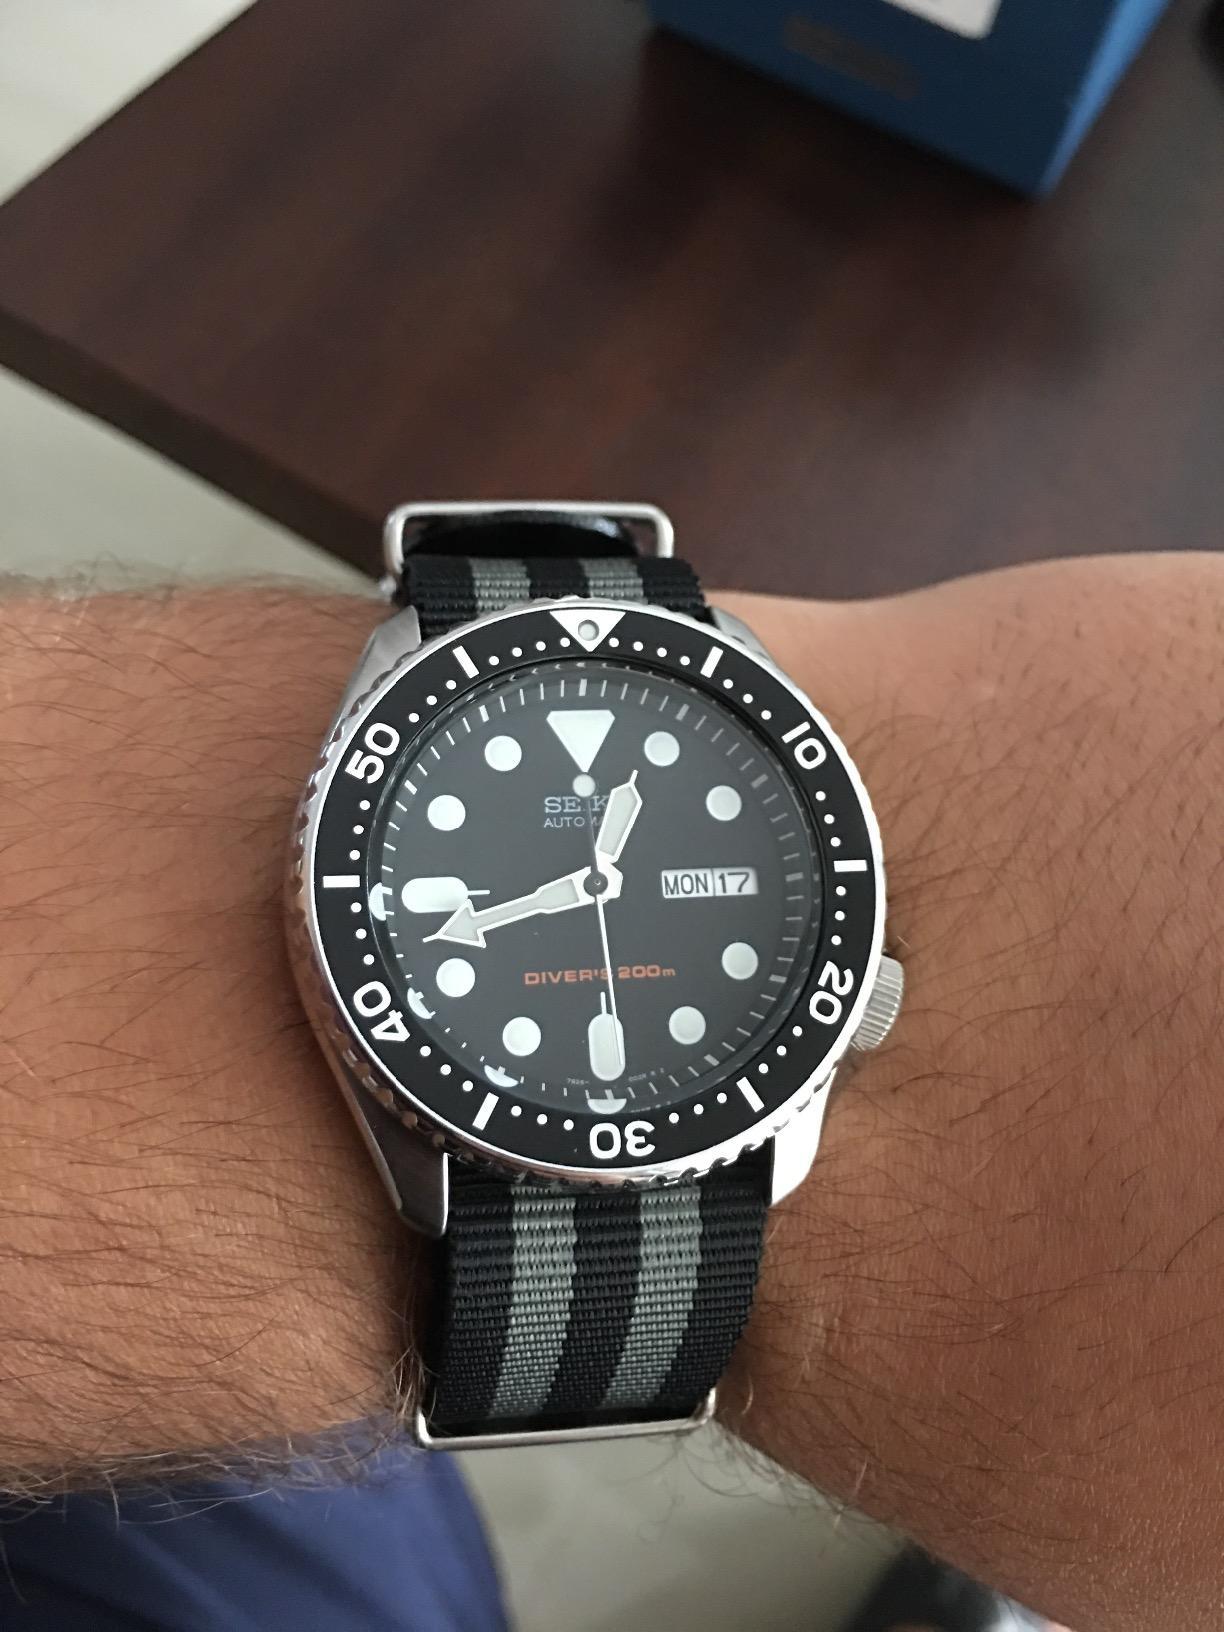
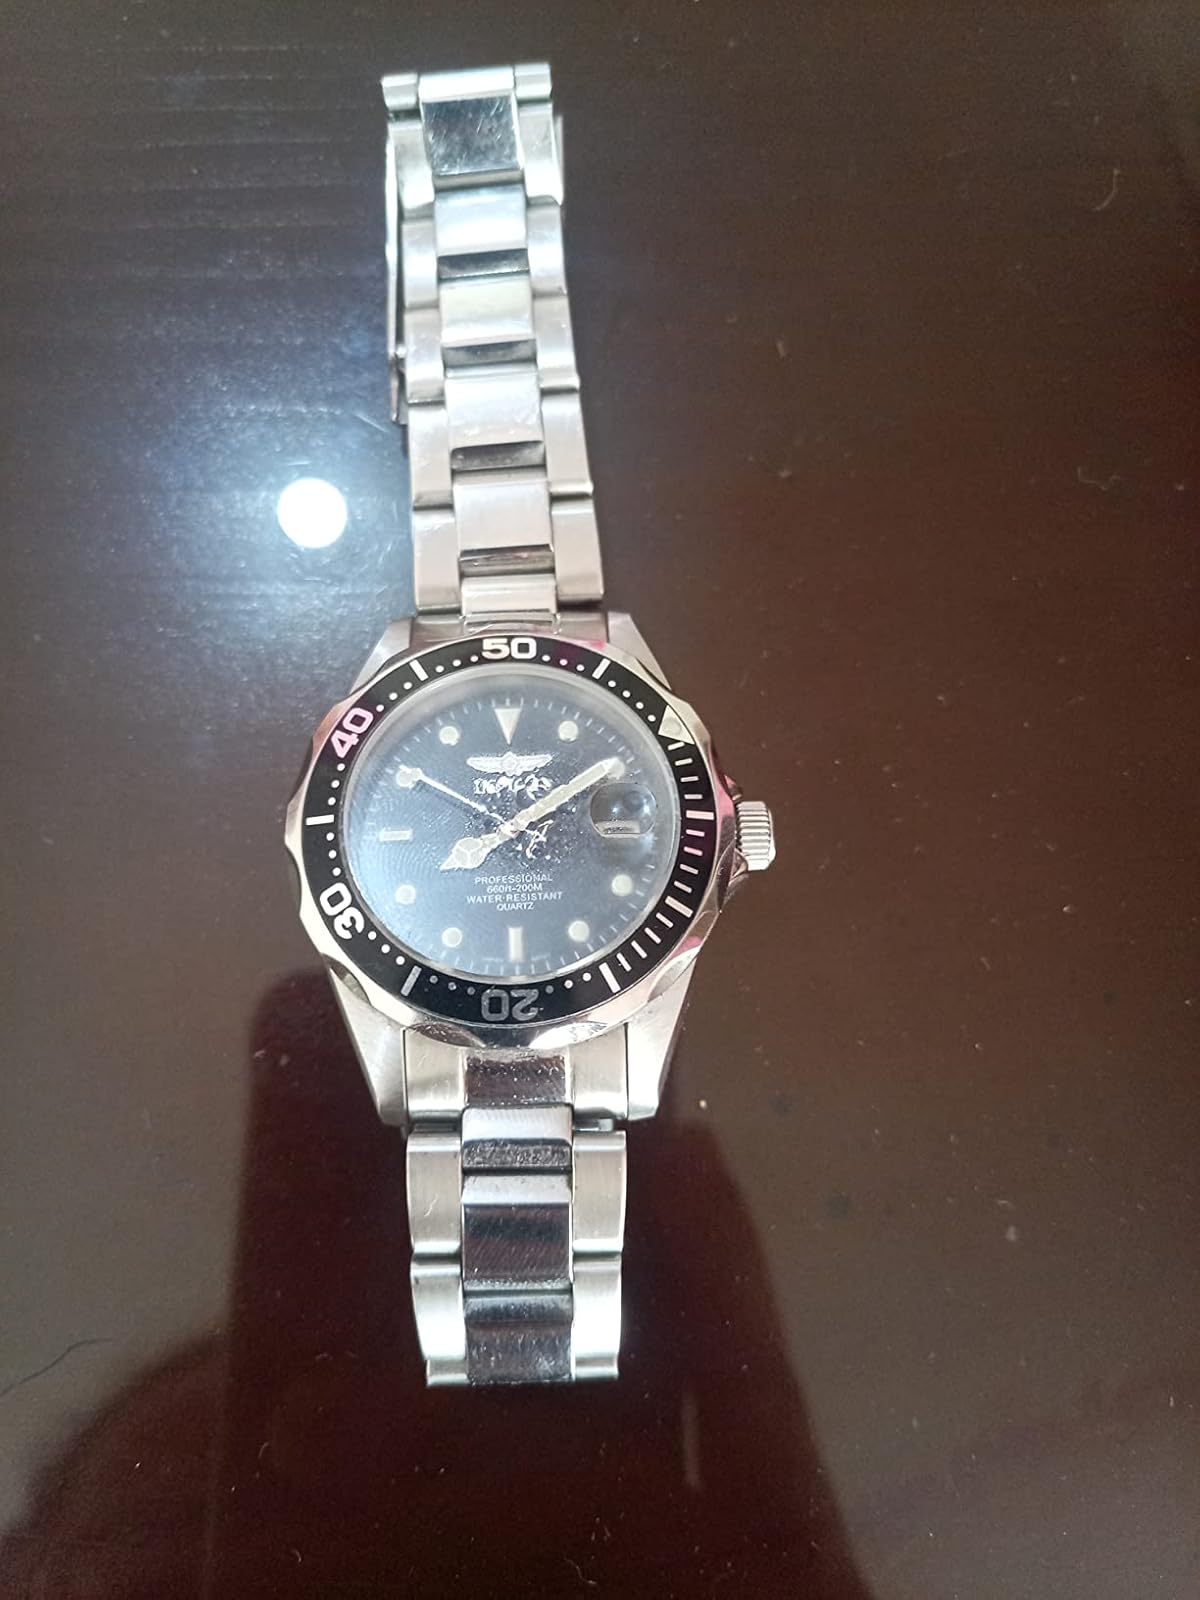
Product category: accessories_watch
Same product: no